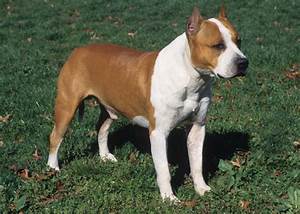
Label: cane